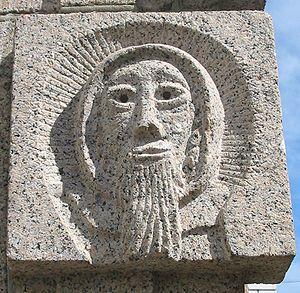
Hélier est un moine du VIᵉ siècle originaire de Tongres en Belgique qui devint ermite à Jersey et donna son nom à Saint-Hélier, principale paroisse de l’île. La fête de saint Hélier est le 16 juillet.